Josif Milovuk

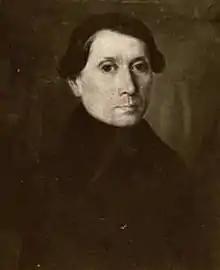
Josif Milovuk

Josif Milovuk (Trpinja, 10 April 1787 – Pest, 23 August 1850) was a successful merchant, book publisher, lithographer, and writer in the Austrian Empire. He was one of the founders of Matica srpska.